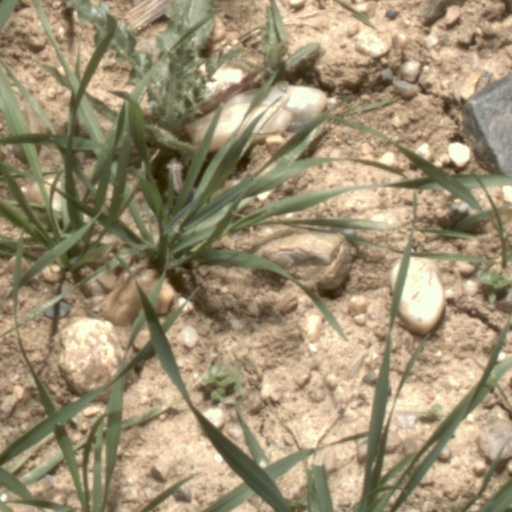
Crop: wheat